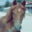
Label: horse